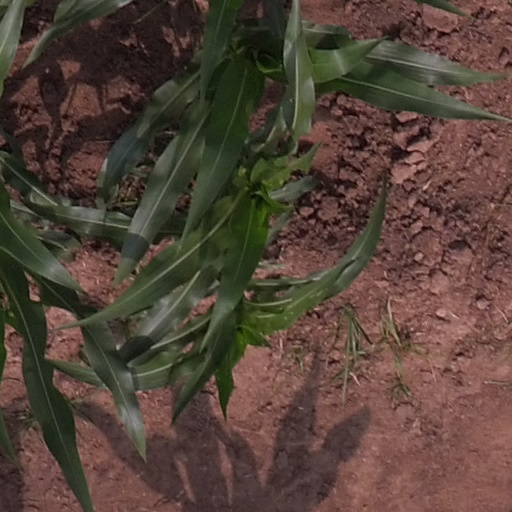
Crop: maize; corn